Herpes zoster ophthalmicus

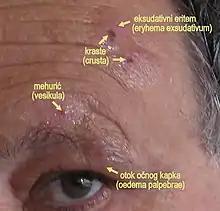
Herpes zoster ophthalmicus

Herpes zoster ophthalmicus (HZO), also known as ophthalmic zoster, is shingles involving the eye or the surrounding area. Common signs include a rash of the forehead with swelling of the eyelid. There may also be eye pain and redness, inflammation of the conjunctiva, cornea or uvea, and sensitivity to light. Fever and tingling of the skin and allodynia near the eye may precede the rash. Complications may include visual impairment, increased pressure within the eye, chronic pain, and stroke.